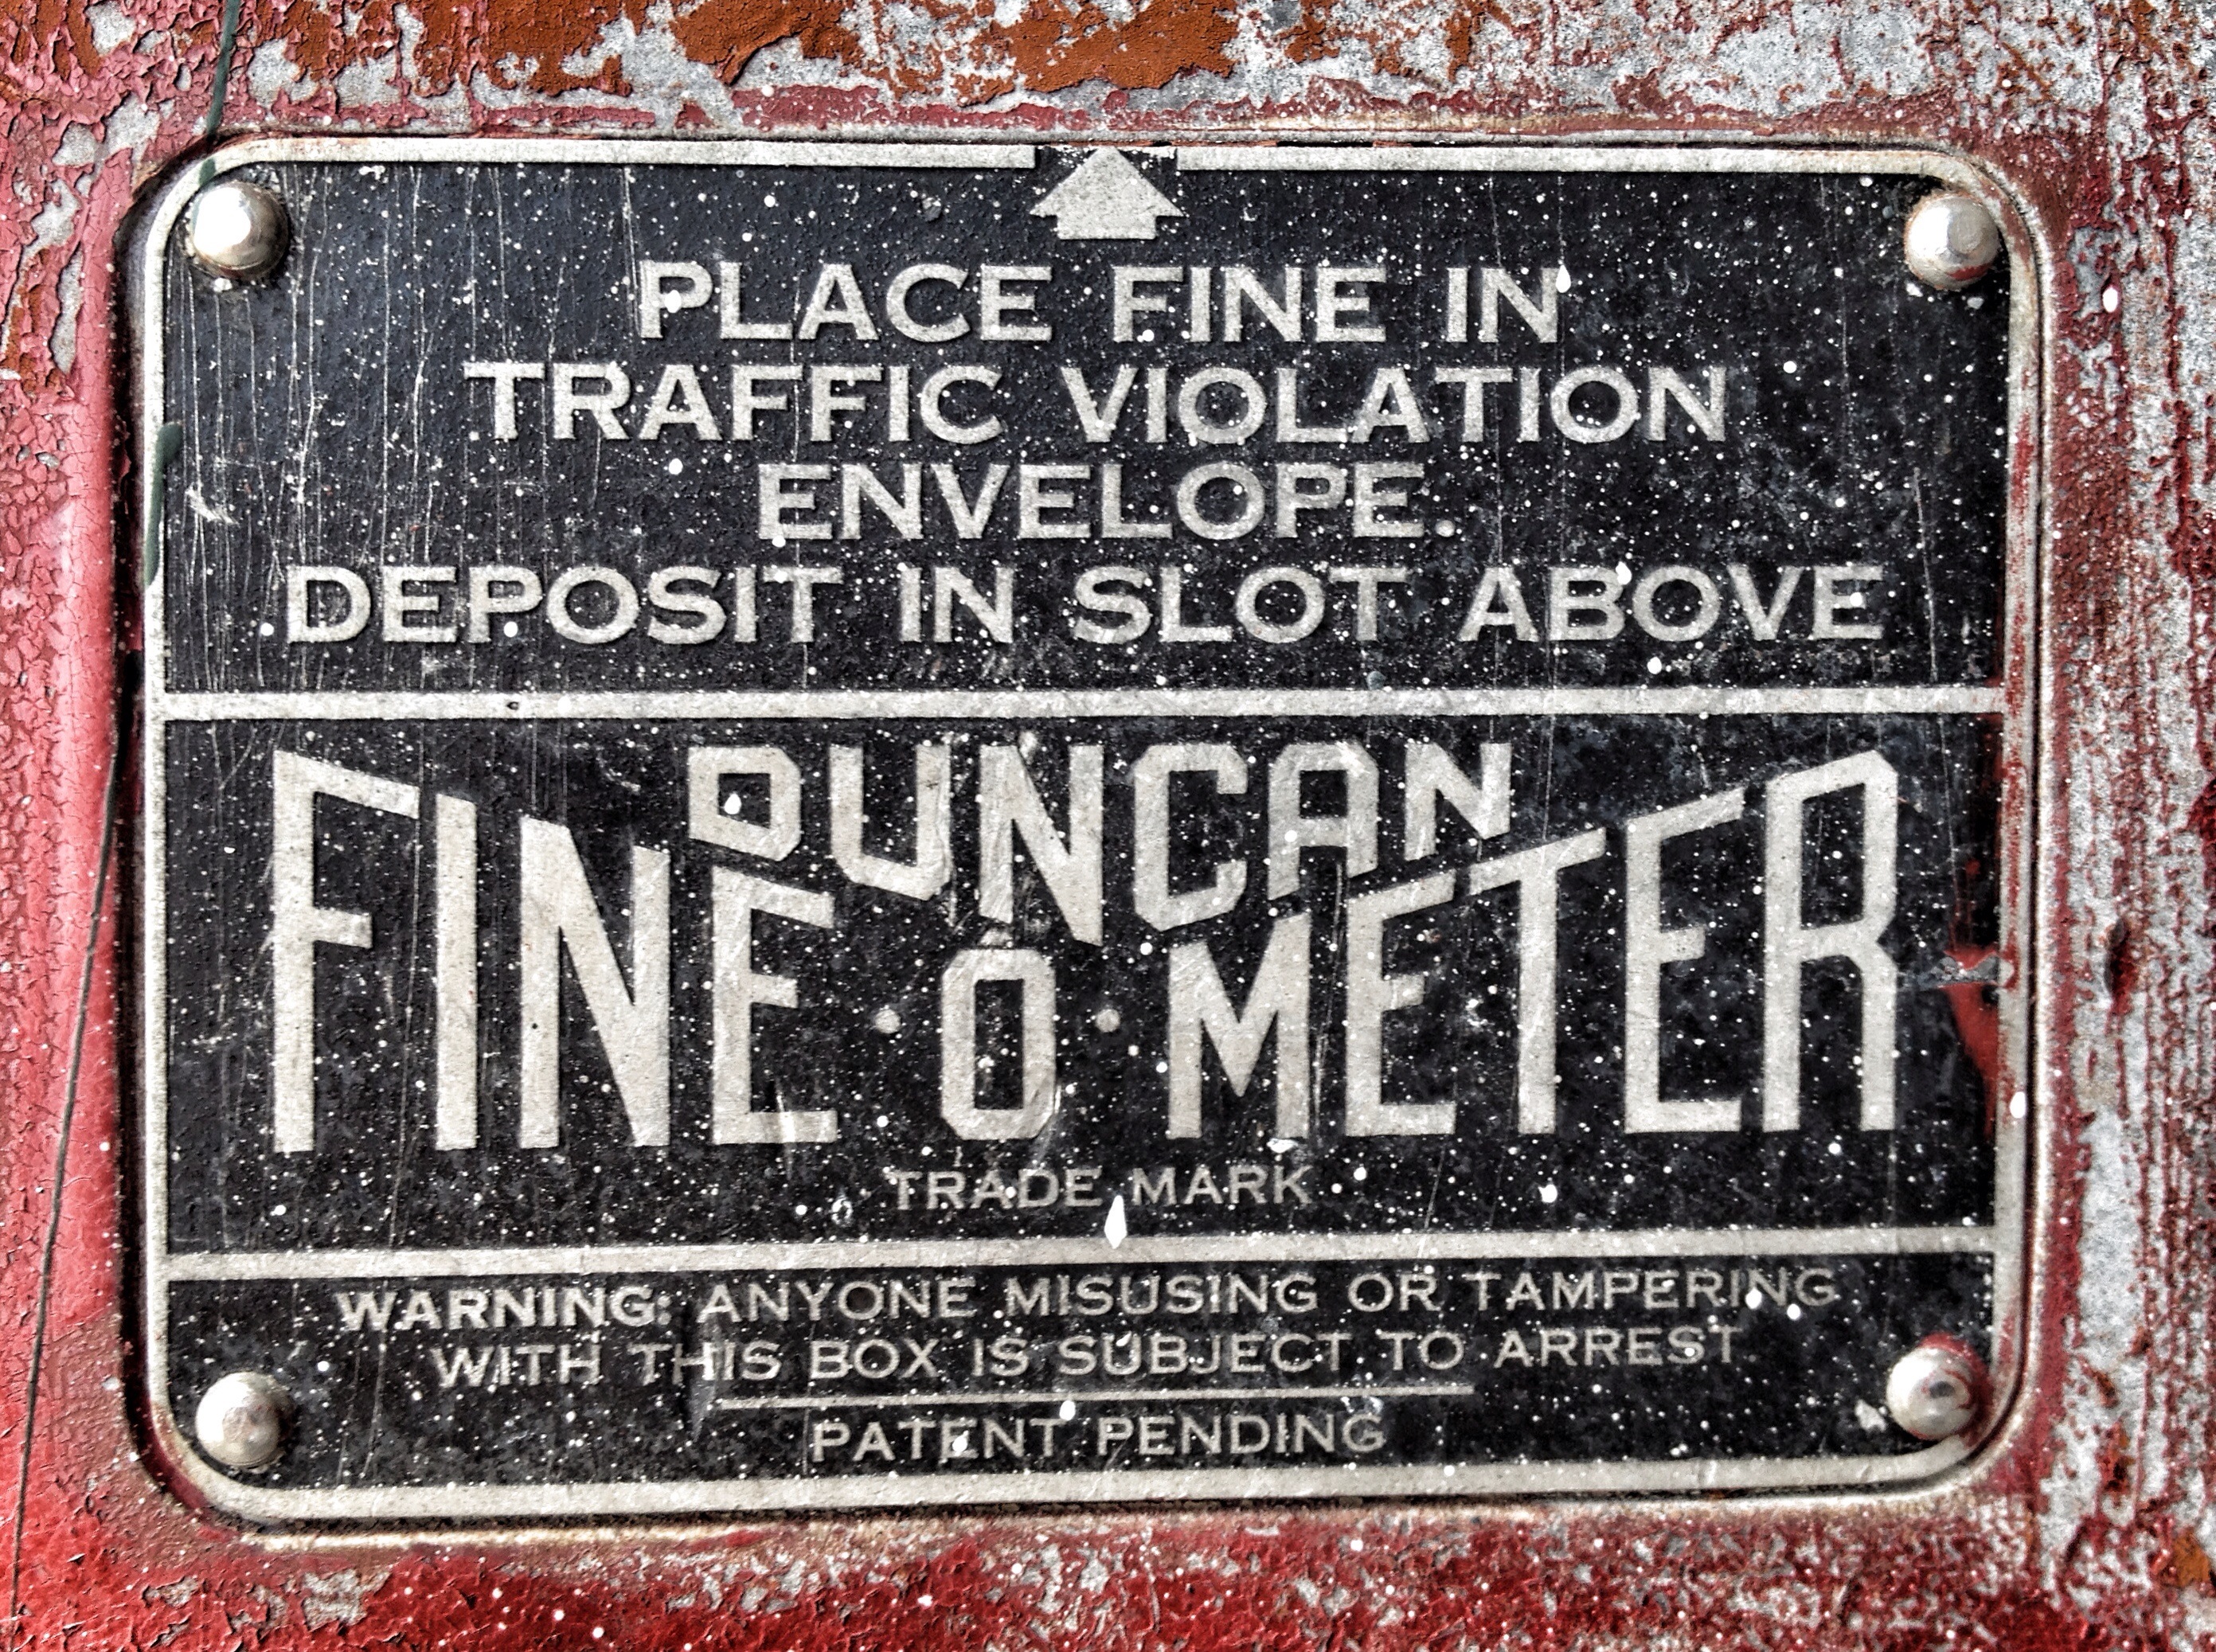
number, sign, street sign, signage, font, vehicle registration plate, commemorative plaque